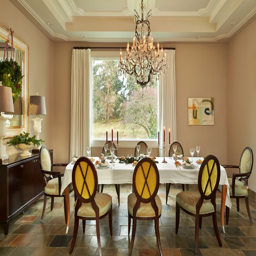
attempts to transform an institutional space into a family home are clearly evident in the welcoming dining room .